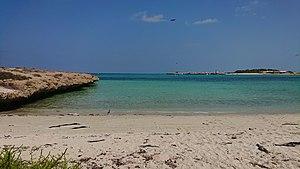
Djibouti est la capitale de la République de Djibouti et l'une des six divisions administratives régionales du pays. S'étendant sur une superficie de 630 km², la ville de Djibouti est peuplée en 2013 d’environ 570 000 habitants, soit plus des deux tiers de la population totale du pays.